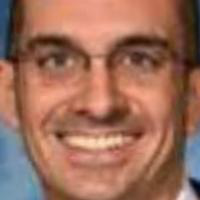
Age group: age 41-55